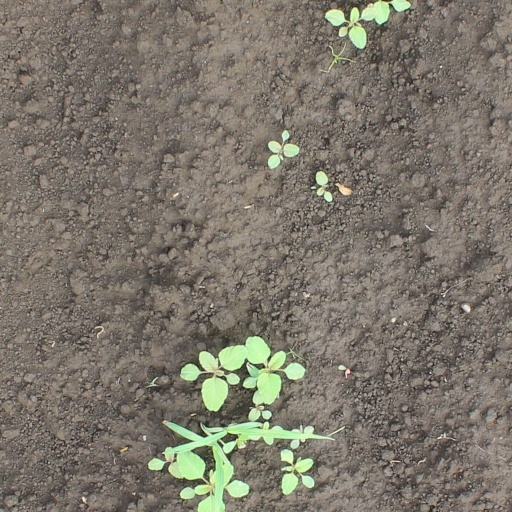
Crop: soybean